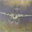
Label: airplane